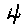
Label: 4